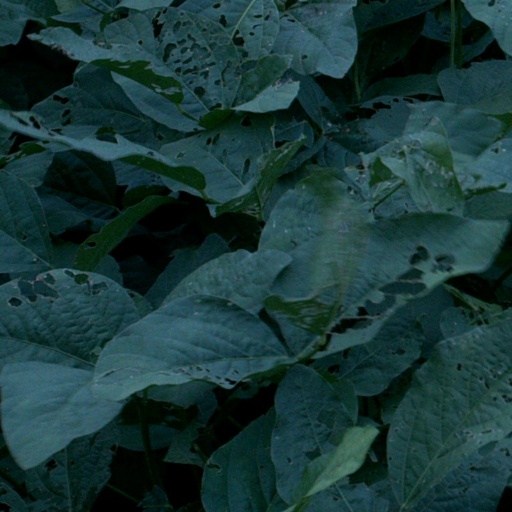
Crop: soybean